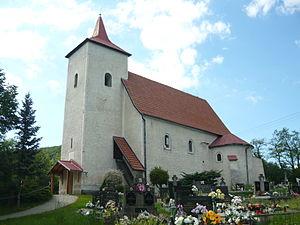
Église Sainte-Anne à Chalmová (Bystričany, Slovaquie).Русский: Церковь Святой Анны в Халмове (Быстричаны, Словакия).Slovenčina: Kostol sv. Anny v Chalmovej (Bystričany, Slovensko). This media shows the protected monument with the number 307-821/0 (other) in the Slovak Republic.
Bystričany est un village de Slovaquie situé dans la région de Trenčín.